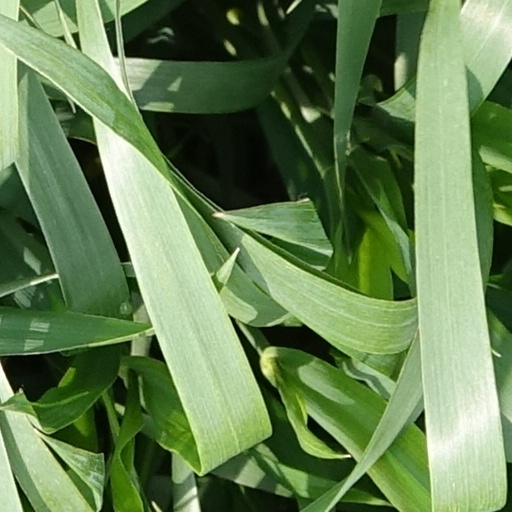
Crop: wheat